Youth Without Youth (film)

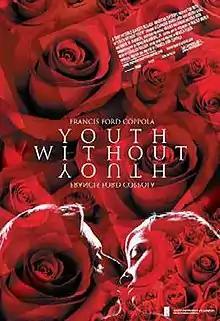
Theatrical release poster

Youth Without Youth is a 2007 fantasy drama film written, directed, and produced by Francis Ford Coppola, based on the novella of the same name by Romanian author Mircea Eliade. The film is a co-production between the United States, Romania, France, Italy and Germany. It was the first film that Coppola had directed in ten years, since 1997's "The Rainmaker".